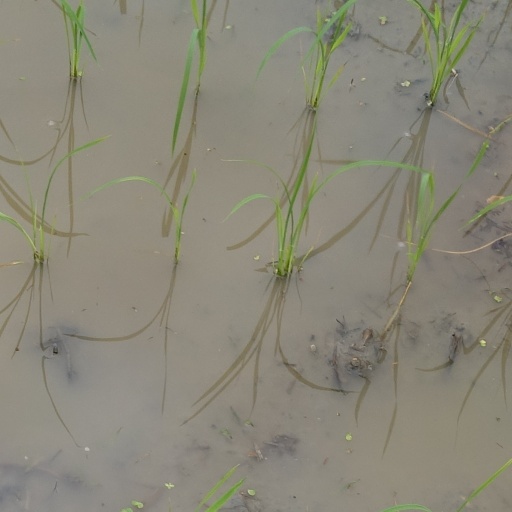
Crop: rice